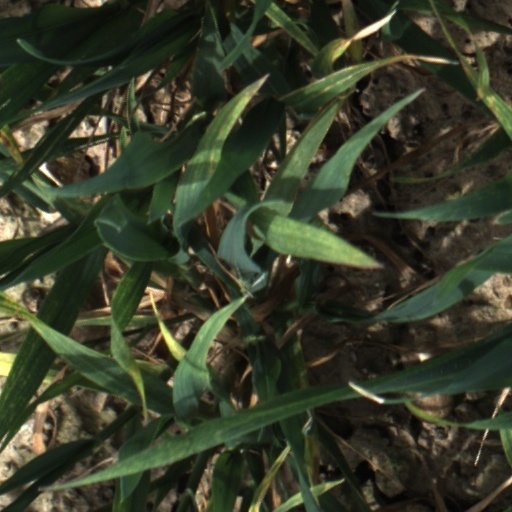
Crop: wheat